Question: Please indicate a possible affordance area of the throw_discus that can be used for throwing
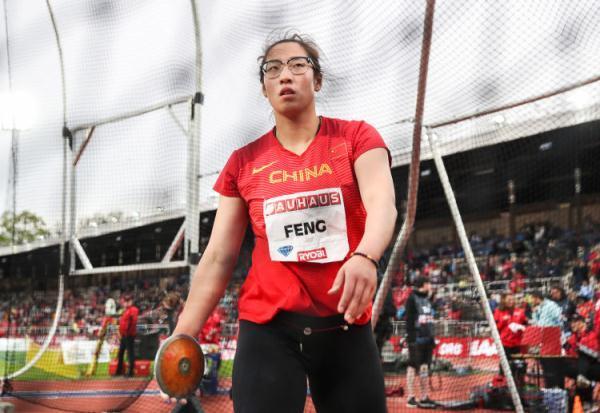
Answer: [141.5, 321, 217.5, 407]